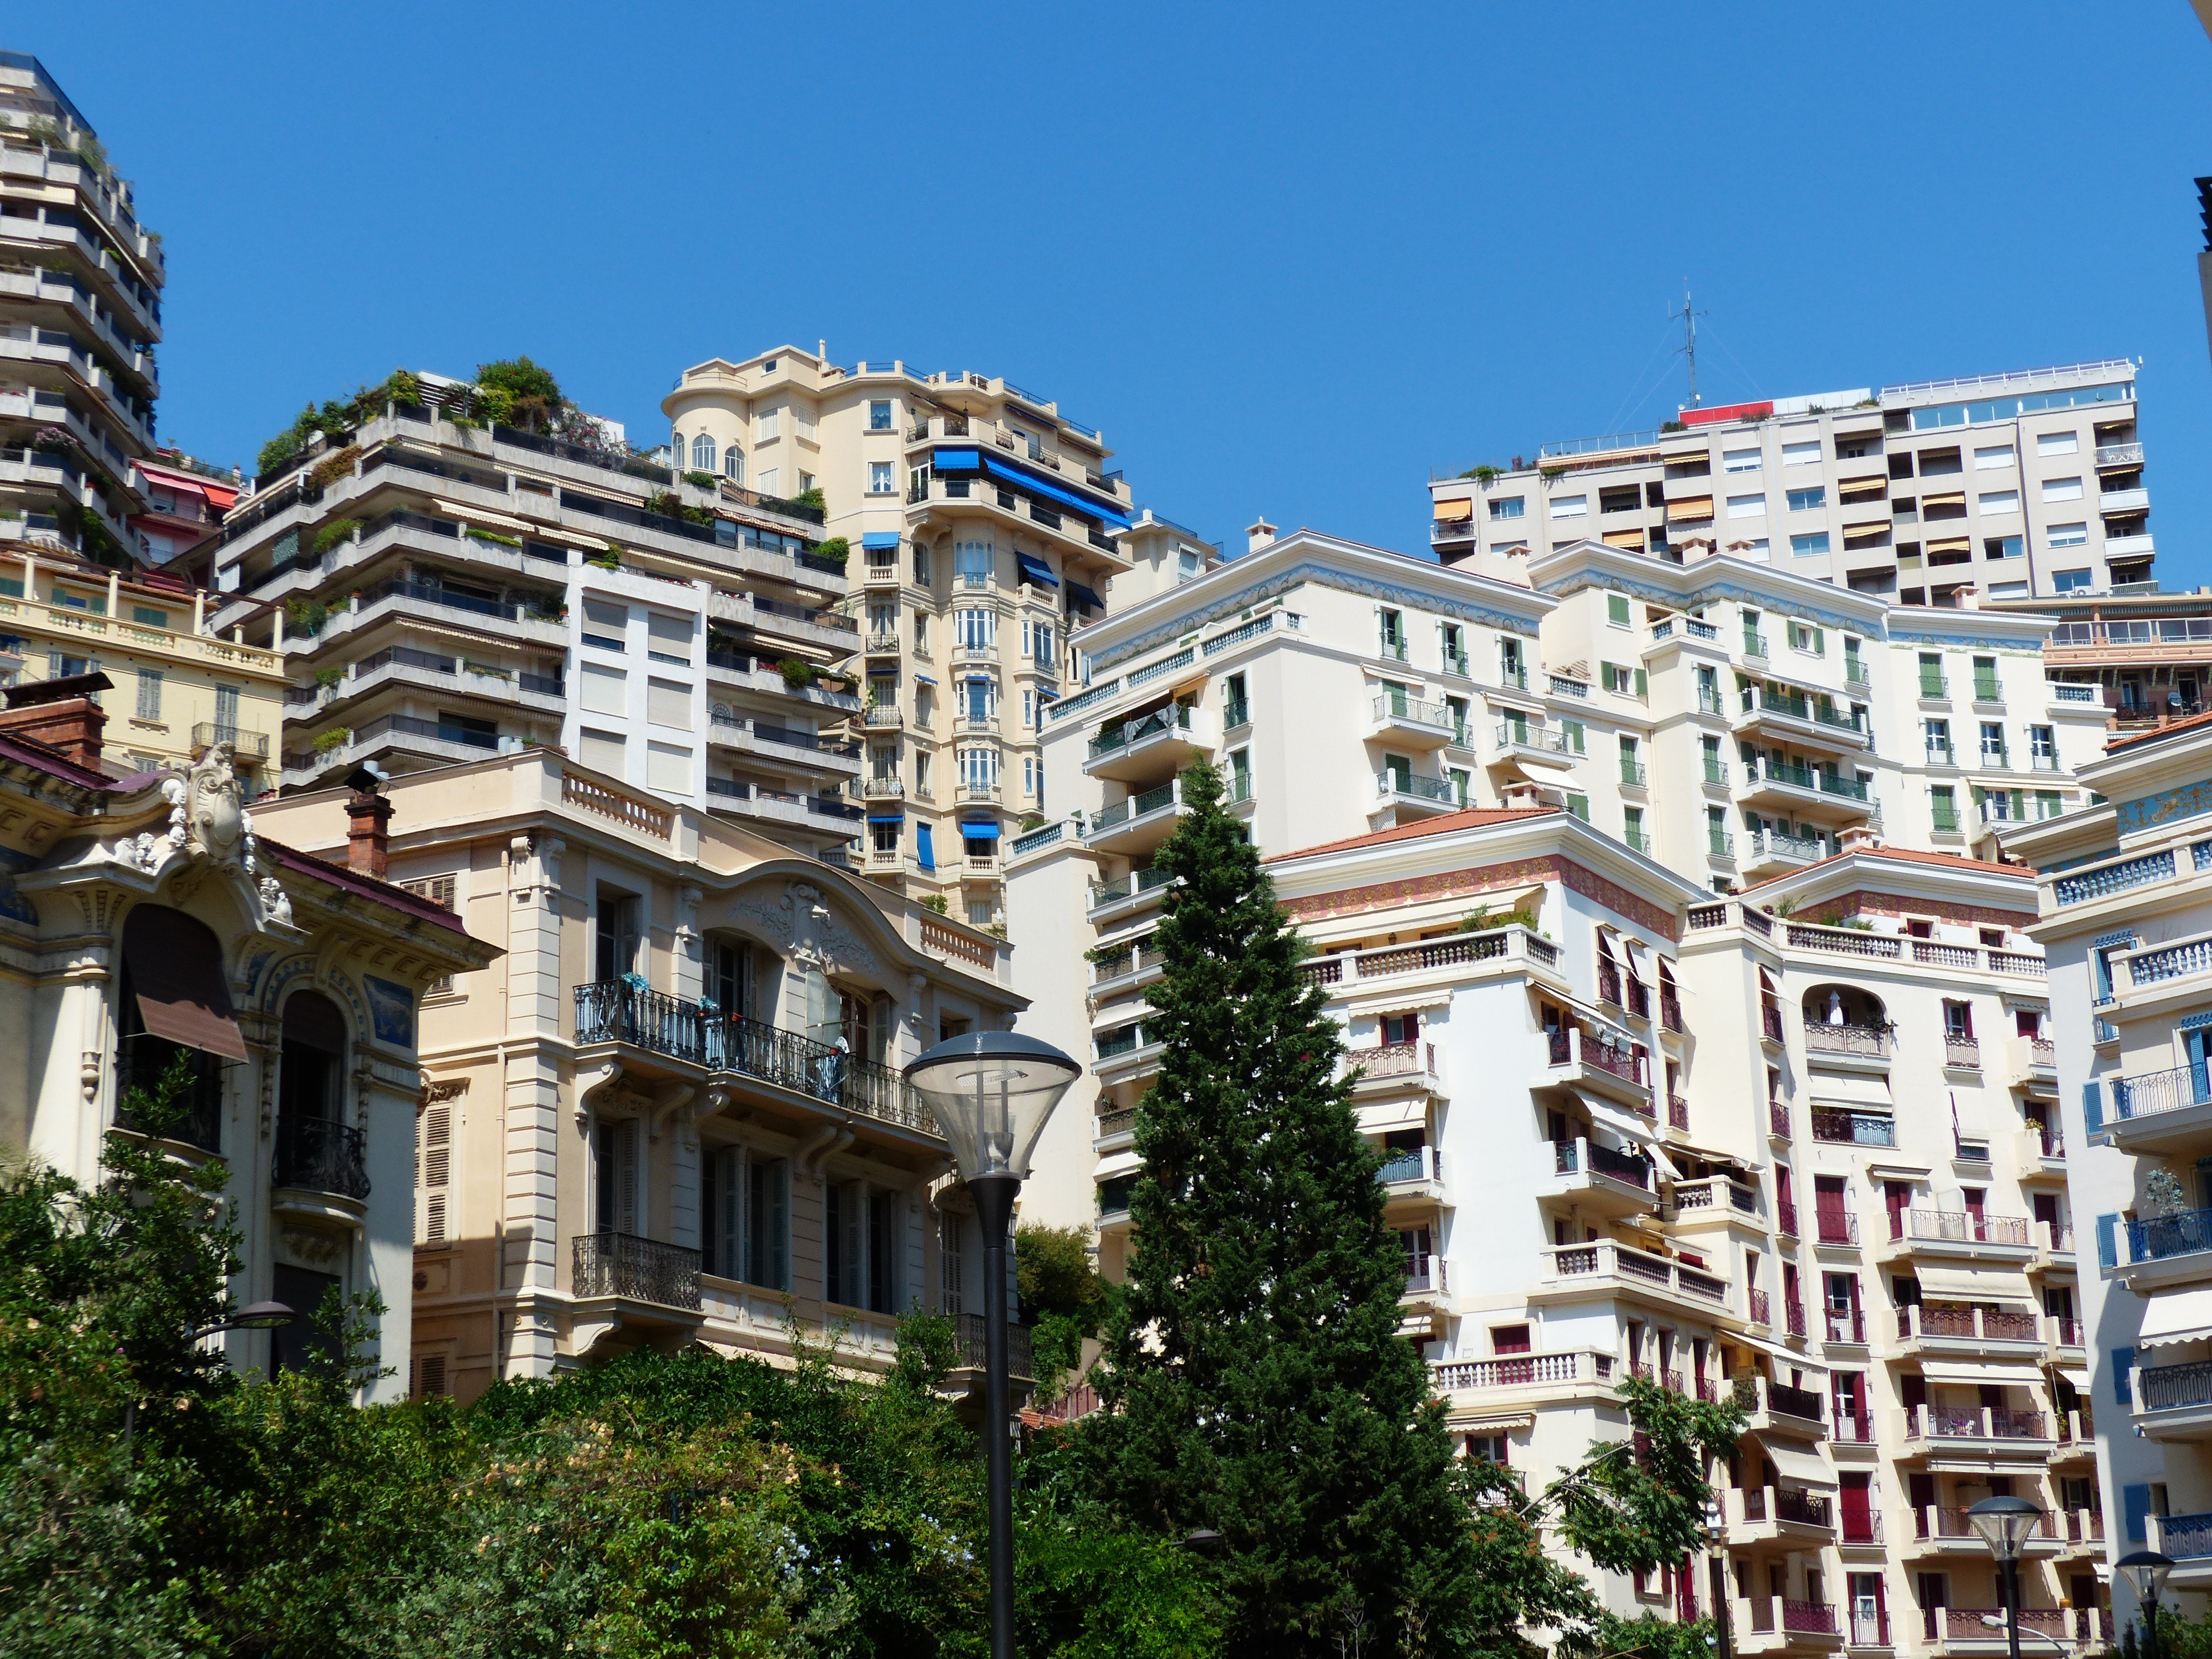
residential area, metropolitan area, urban area, building, neighbourhood, condominium, architecture, city, human settlement, mixed use, metropolis, property, apartment, daytime, town, real estate, tower block, landmark, sky, urban design, house, suburb, downtown, home, tree, facade, skyscraper, roof, commercial building, plant, cityscape, estate, tourism